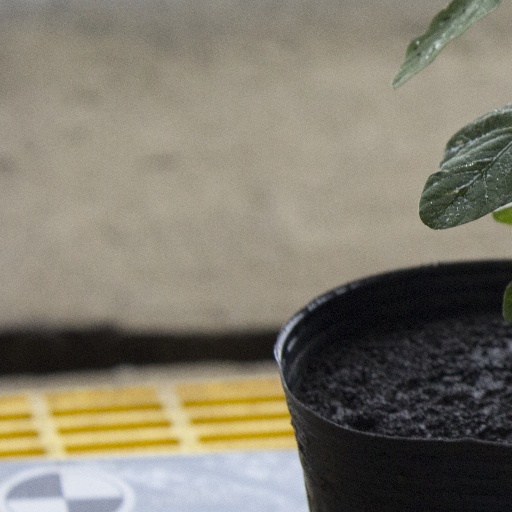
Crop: soybean